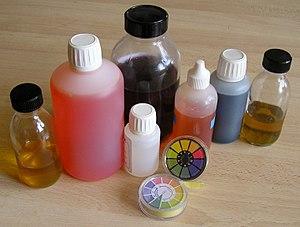
Les indicateurs colorés de pH sont des molécules qui ont la capacité de changer de couleur en fonction de l’acidité de leur milieu environnant. La propriété qui lie couleur apparente et pH est appelée halochromisme. Par extension, l'indicateur de pH est un détecteur chimique de l'ion hydronium H₃O⁺.